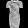
Label: Dress